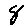
Label: 8